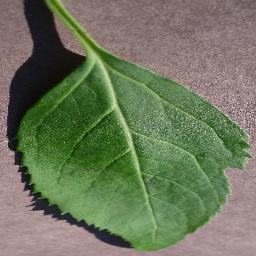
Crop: cherry
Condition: (including_sour)_healthy